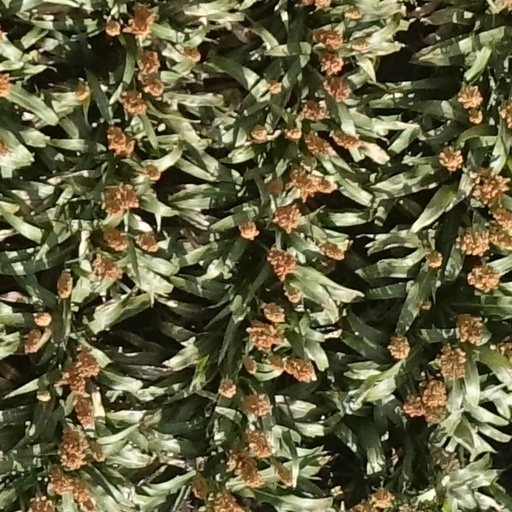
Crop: sorghum